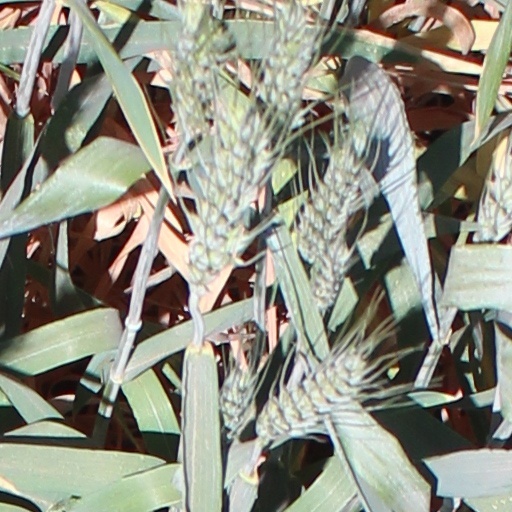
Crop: wheat